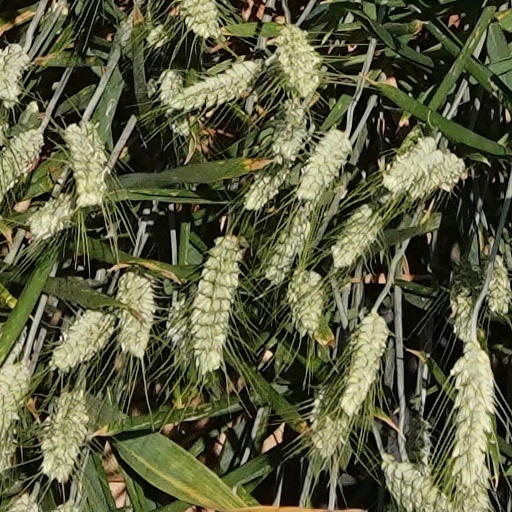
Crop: wheat